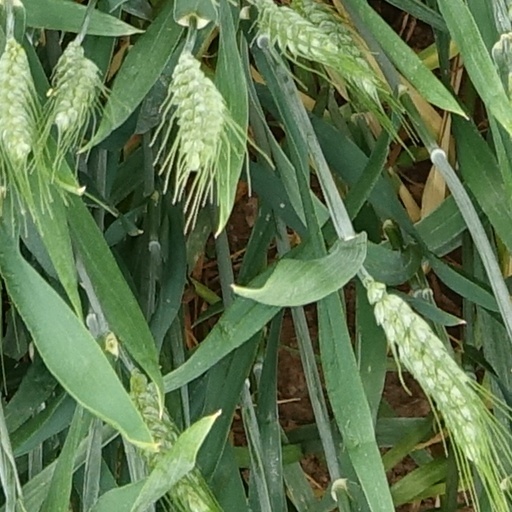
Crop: wheat